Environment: real
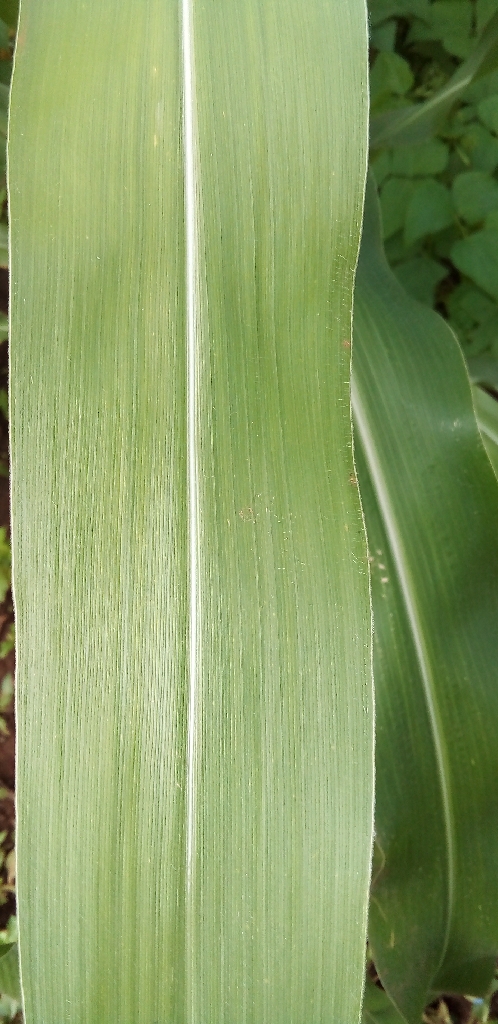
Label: healthy